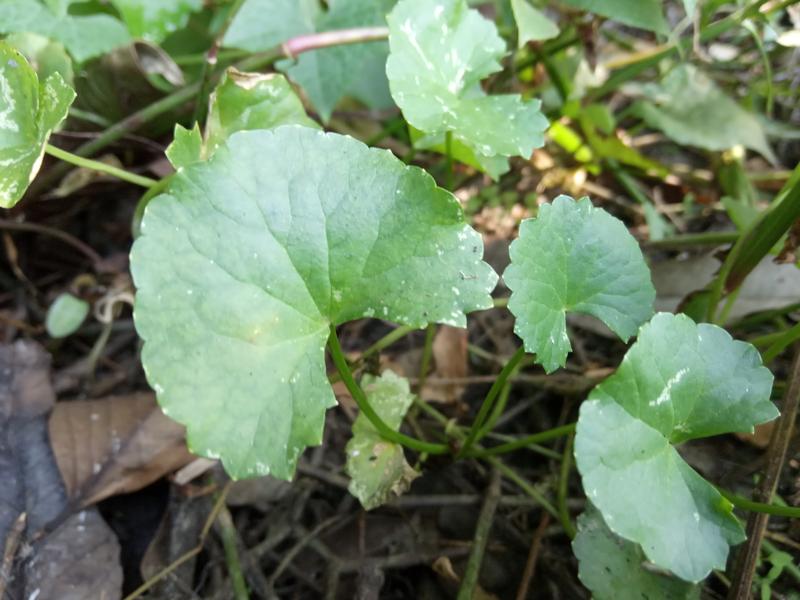
Weed species: Centella asiatica